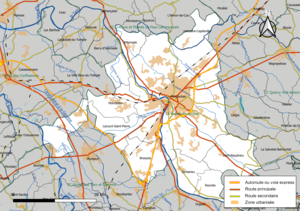
Carte géographique de l'intercommunalité Grand Montauban, département de Tarn-et-Garonne, France. Composition au 1er janvier 2019.
La Communauté d'agglomération Grand Montauban est une communauté d'agglomération française, située dans le département de Tarn-et-Garonne et la région Occitanie.